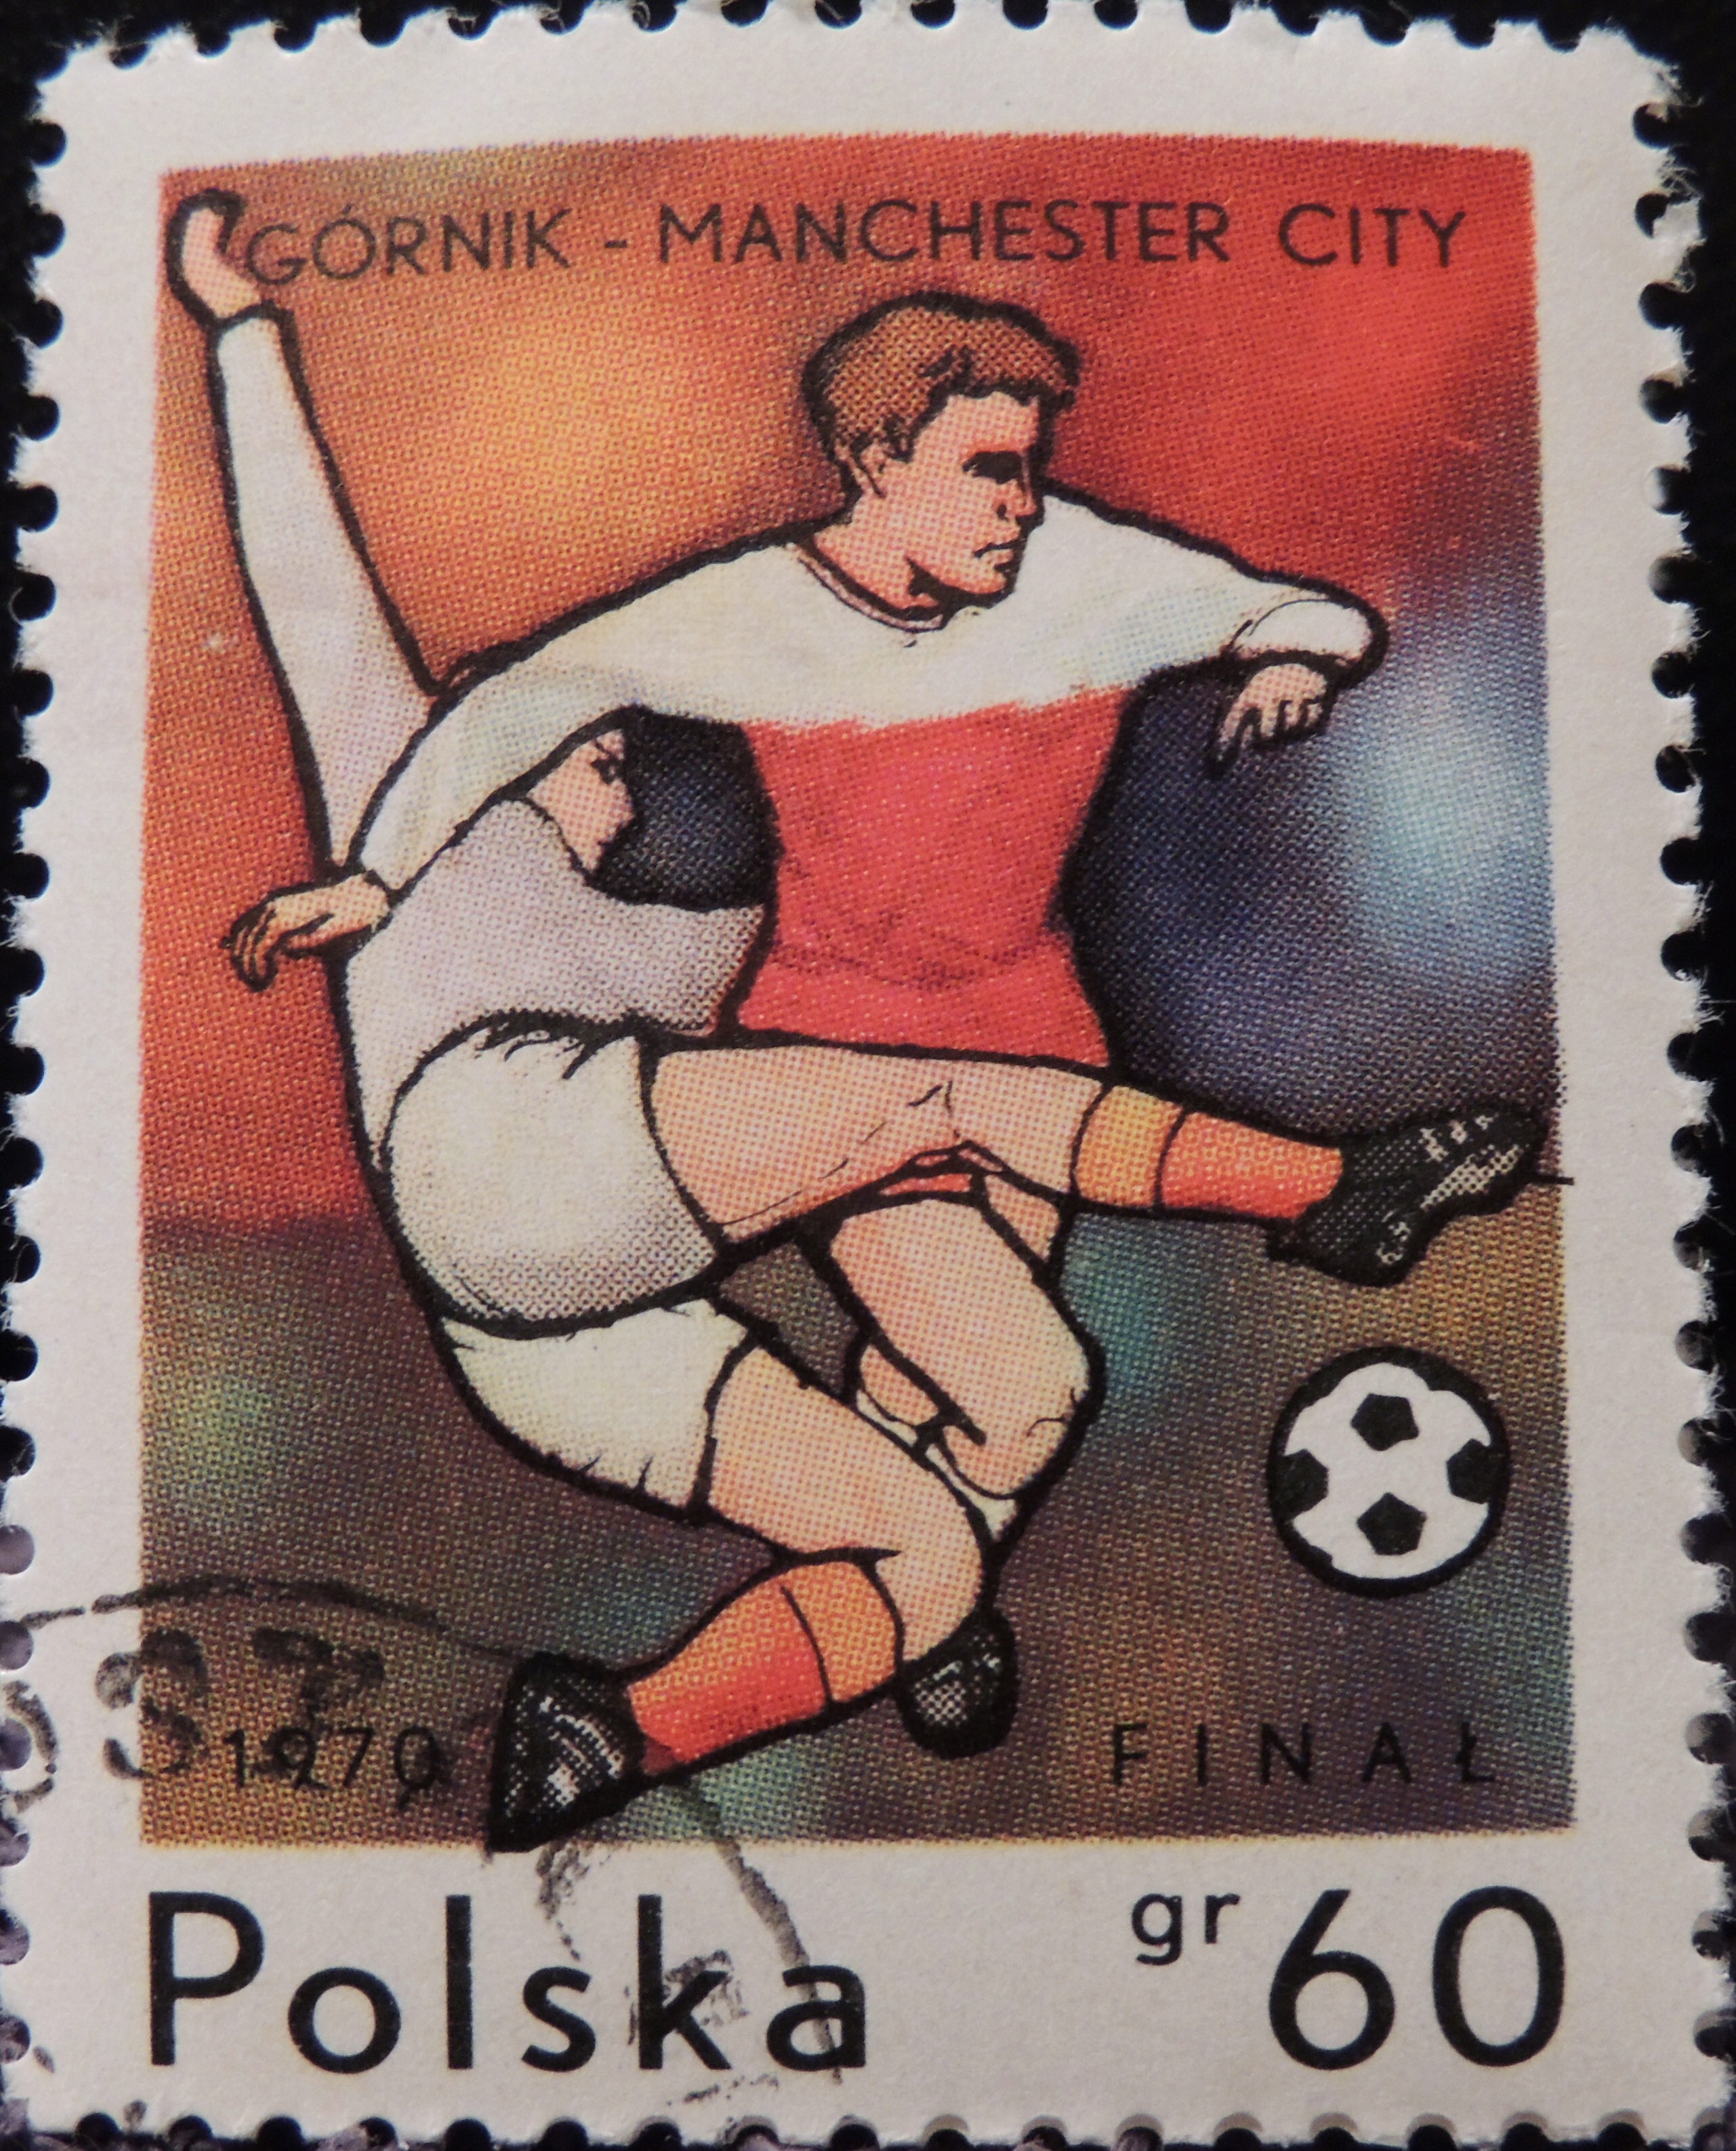
futbol, deporte, correos, postage, sellos, filatelia, coleccionismo, postage stamp